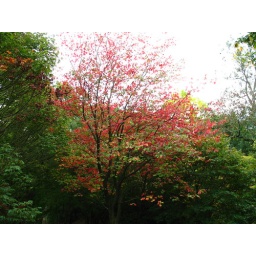
red tree in autumn